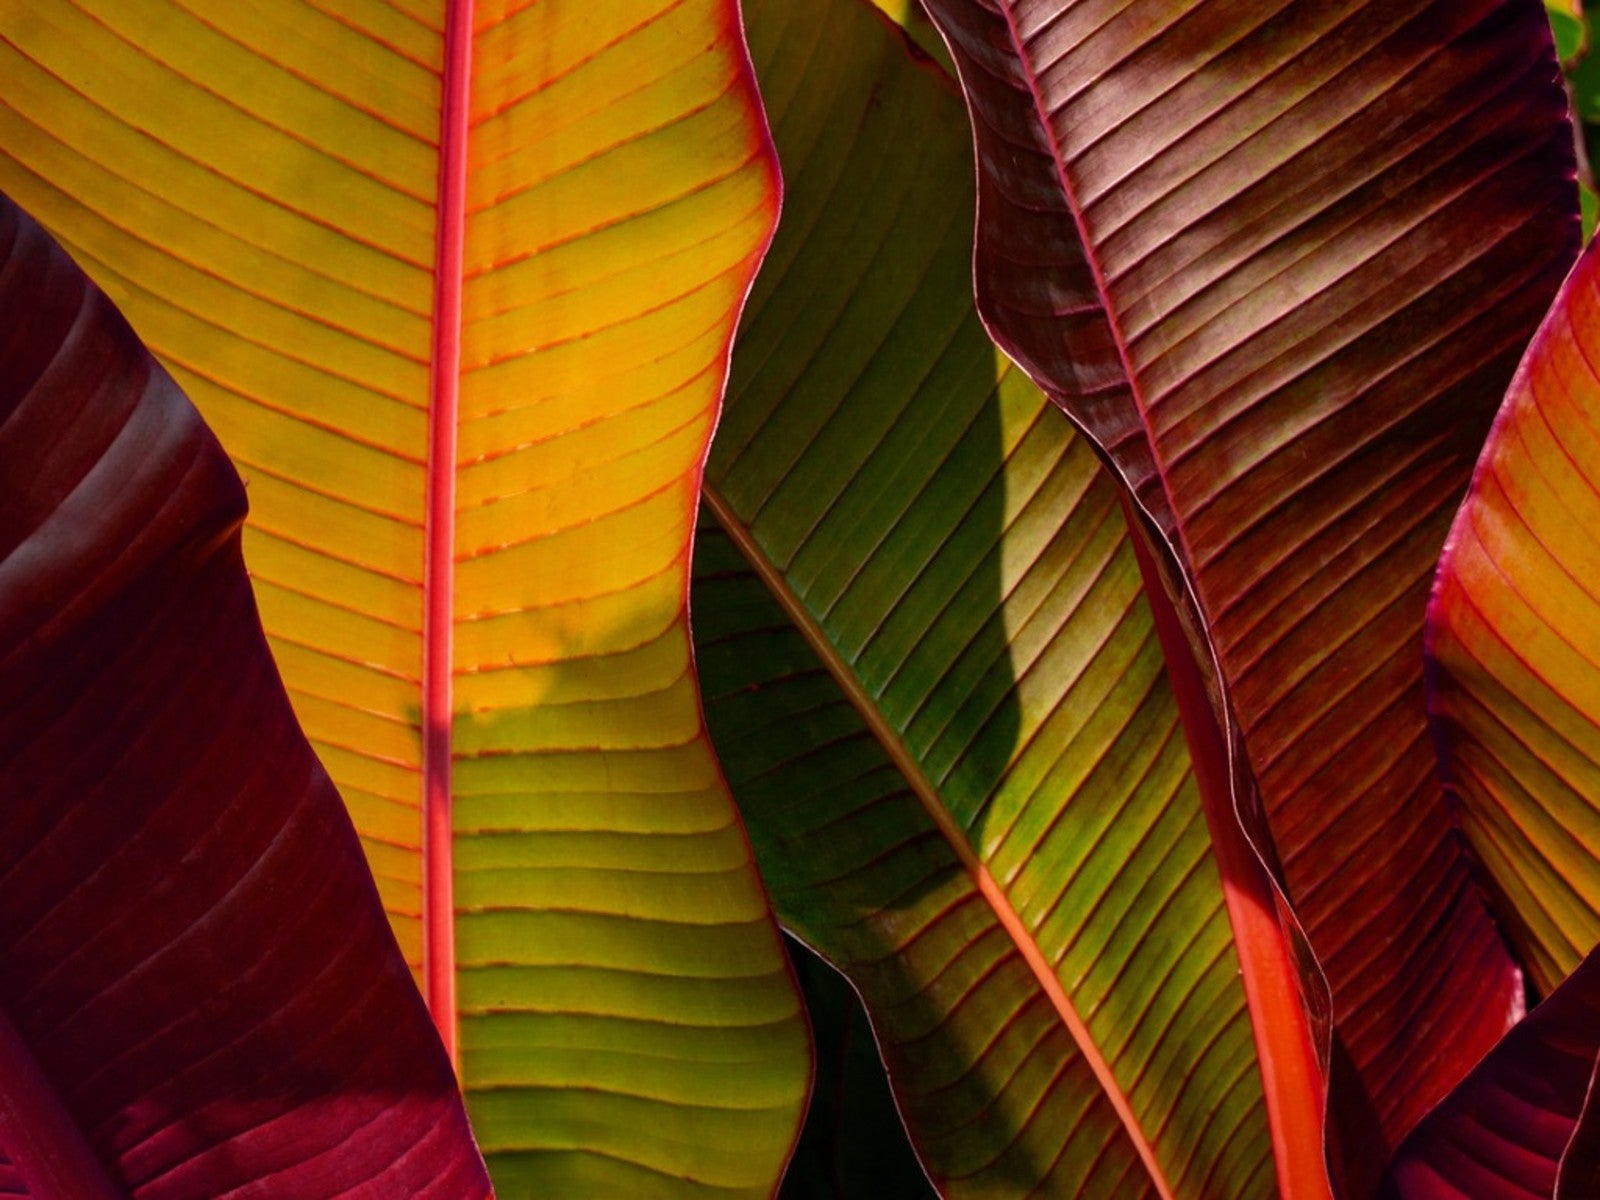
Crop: unknown
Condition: banana